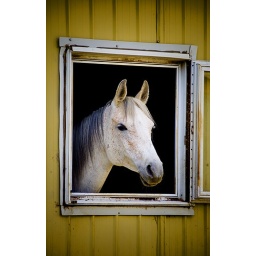
horse in window